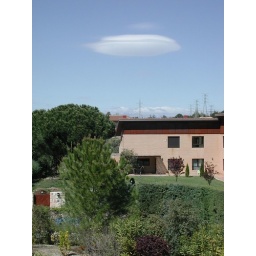
A lens cloud produced by a mountain wave from the Guadarrama mountain range.